New York State Route 28A

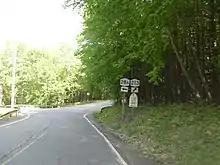
NY 28A and NY 213 intersection May 2010 before it was reconstructed

In the late 2000s, the New York City Department of Environmental Protection began work on a project to eliminate a sharp S-curve in NY 28A between NY 213 and the now-closed cross-reservoir road. The impetus for the project came from residents who wanted the narrow NY 28A improved in lieu of reopening the road. Work on the realignment began in January 2009, but was halted just one month later over environmental and easement issues. Construction resumed on August 12, 2010, after the issues were resolved, and was expected to be completed in December 2011. The project was completed in early August 2012, two years after construction began, with the total cost at $15 million (equivalent to $ in ). As a result, the spillway road and dam was completed and reopened to traffic.